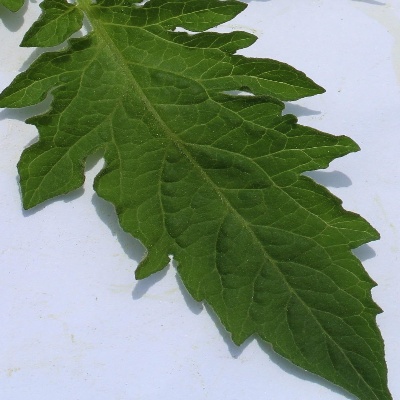
Crop: Tomato
Condition: healthy